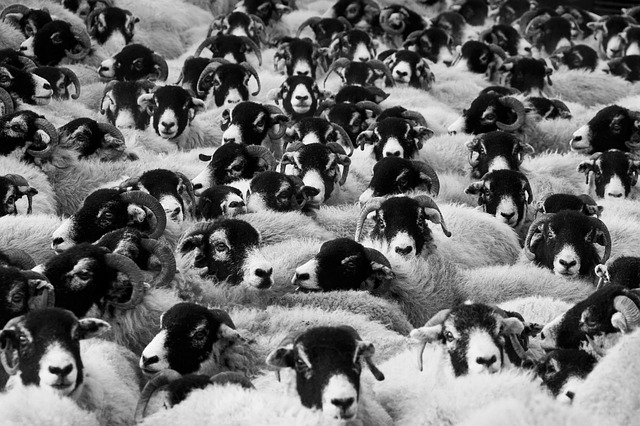
Label: pecora